Alan Robilliard

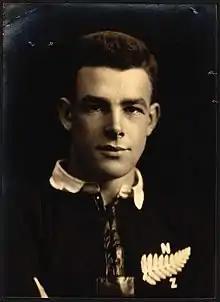

Alan Charles Compton Robilliard (20 December 1903 – 23 April 1990) was a New Zealand rugby union player. A wing three-quarter, Robilliard represented at a provincial level, and was a member of the New Zealand national side, the All Blacks, from 1924 to 1928. In his 27 matches for the All Blacks, three of which were internationals, he scored 25 tries.